North of 36

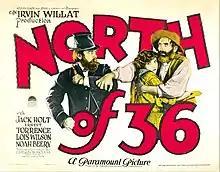
Film poster

North of 36 is a 1924 American silent Western film produced by Famous Players–Lasky and distributed by Paramount Pictures. The film is based on the novel, "North of 36", by Emerson Hough. The film was directed by Irvin Willat and stars Jack Holt and Lois Wilson. This film was preserved in the Library of Congress in the 1970s and has been restored by that archive with a new screening of the restored film in the summer of 2011 in upstate New York.